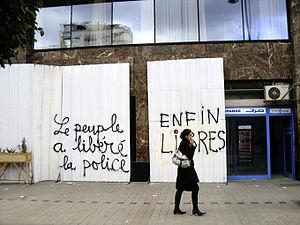
Grafitis suite à la révolution des Jasmins
La révolution tunisienne, parfois appelée « révolution de jasmin », est une révolution considérée comme essentiellement non violente, qui par une suite de manifestations et de sit-in durant quatre semaines entre décembre 2010 et janvier 2011, a abouti au départ du président de la République de Tunisie, Zine el-Abidine Ben Ali, en poste depuis 1987. L'appellation « révolution de jasmin » a fait débat, car elle renvoie aussi à la prise de pouvoir de Ben Ali en 1987. Les Tunisiens préfèrent le nom de « révolution de la dignité » pour qualifier les évènements de 2010-2011.